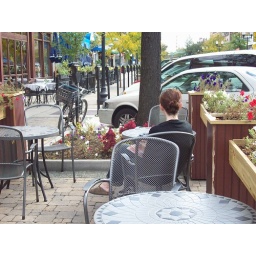
Another picture in Lincoln Square of a woman sitting down at a table reading a book.